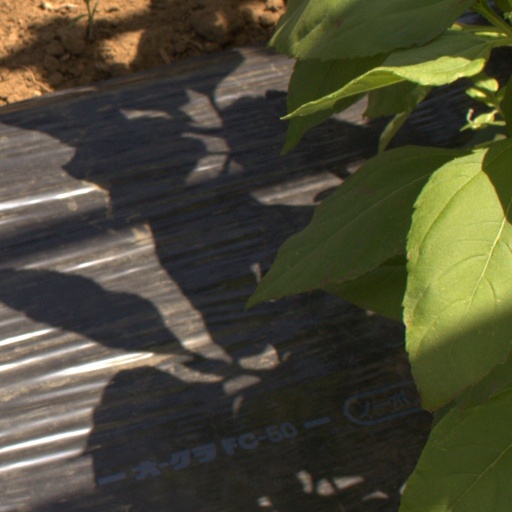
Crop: Jerusalem artichoke